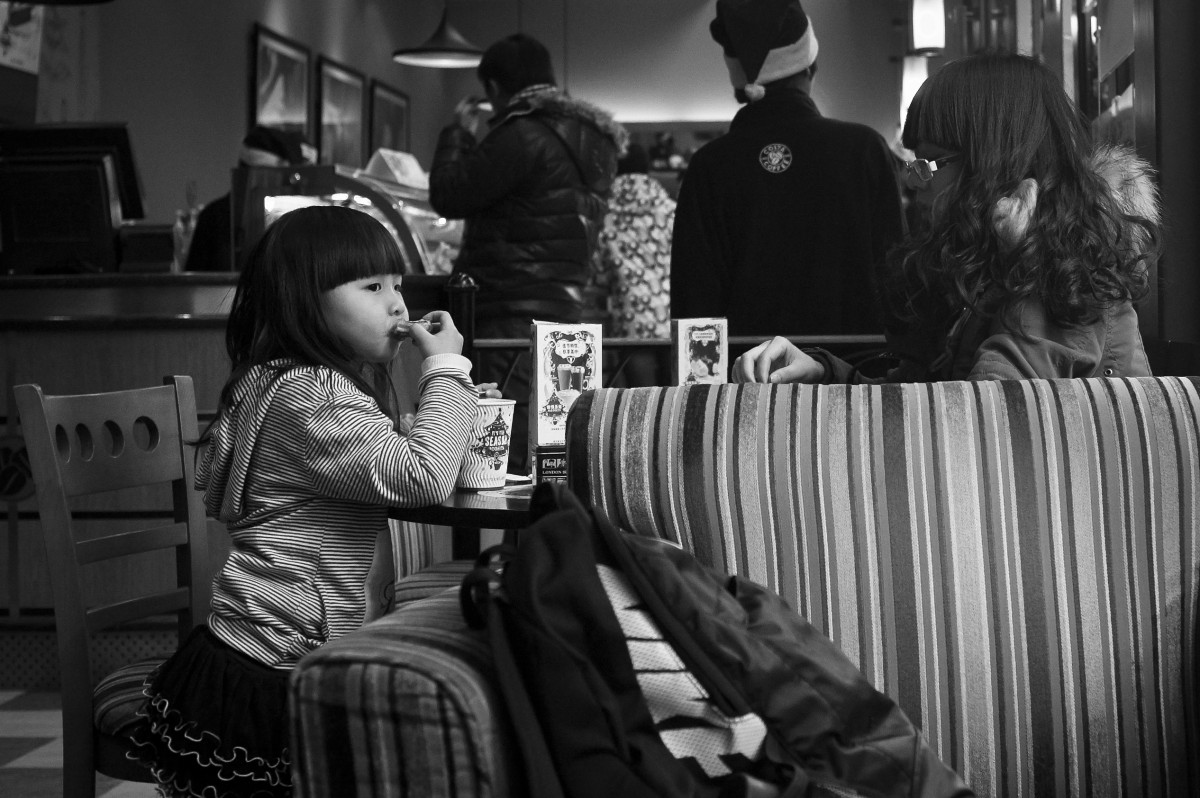
Tags: black and white, people, photograph, monochrome photography